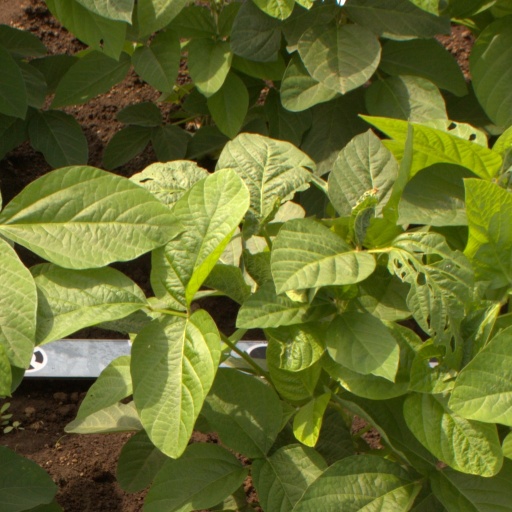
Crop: soybean